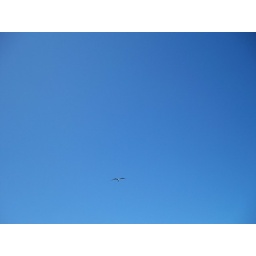
A bird flying around Fort Jefferson on Garden Key in the Dry Tortugas National Park.